Burlington, Ontario

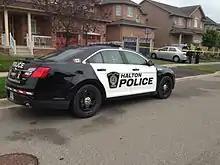
Halton Regional Police Services car

There are 115 parks and of parkland in the city. On the shore of Lake Ontario, Spencer Smith Park features a shoreline walking path, an observatory, water jet play area and restaurant. The park includes the Burlington Rotary Centennial Pond, used for model sail boating and ice-skating. Festivals in Spencer Smith Park include Ribfest, the Sound of Music Festival, Canada Day, Children's Festival and Lakeside Festival of Lights.